Elsie Paroubek

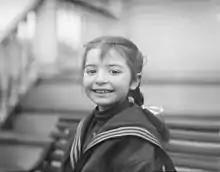
Lillian Wulff, who advised police on how to proceed in case Elsie Paroubek had been stolen by "gypsies". "Chicago Daily News" negatives collection, DN-0003451. Courtesy of Chicago History Museum.

In the second week after Elsie's disappearance, Lillian Wulff, age 11, came forward to offer assistance. Wulff herself had been the subject of a similar manhunt four years earlier. She had reportedly been stolen by "gypsies" and held for six days, working as a beggar, until discovered walking behind a "gypsy" wagon by a farmer outside Momence, Illinois. She provided details of her experience of her abductors' typical behavior, and volunteered to lead a "rescue party". William Jones, Lillian's kidnapper, suggested asking Elijah George, who, he said, was King of the Gypsies, about Elsie.